Pravessh Rana

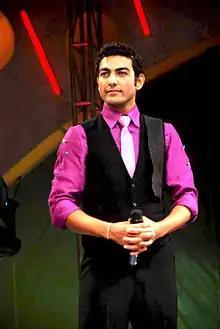

Pravessh Rana (born 26 February 1983) is an Indian actor, television host, and model. He is most known for having won the Mr. India title in 2008. Rana participated in the reality television show "Bigg Boss" and has hosted the reality show "Emotional Atyachar", as well as award shows such as the Screen Awards, and Indian Television Awards. He made his film debut in "Saheb, Biwi Aur Gangster Returns" (2013), earning a nomination for Best Male Debut at the 2014 Apsara Awards.